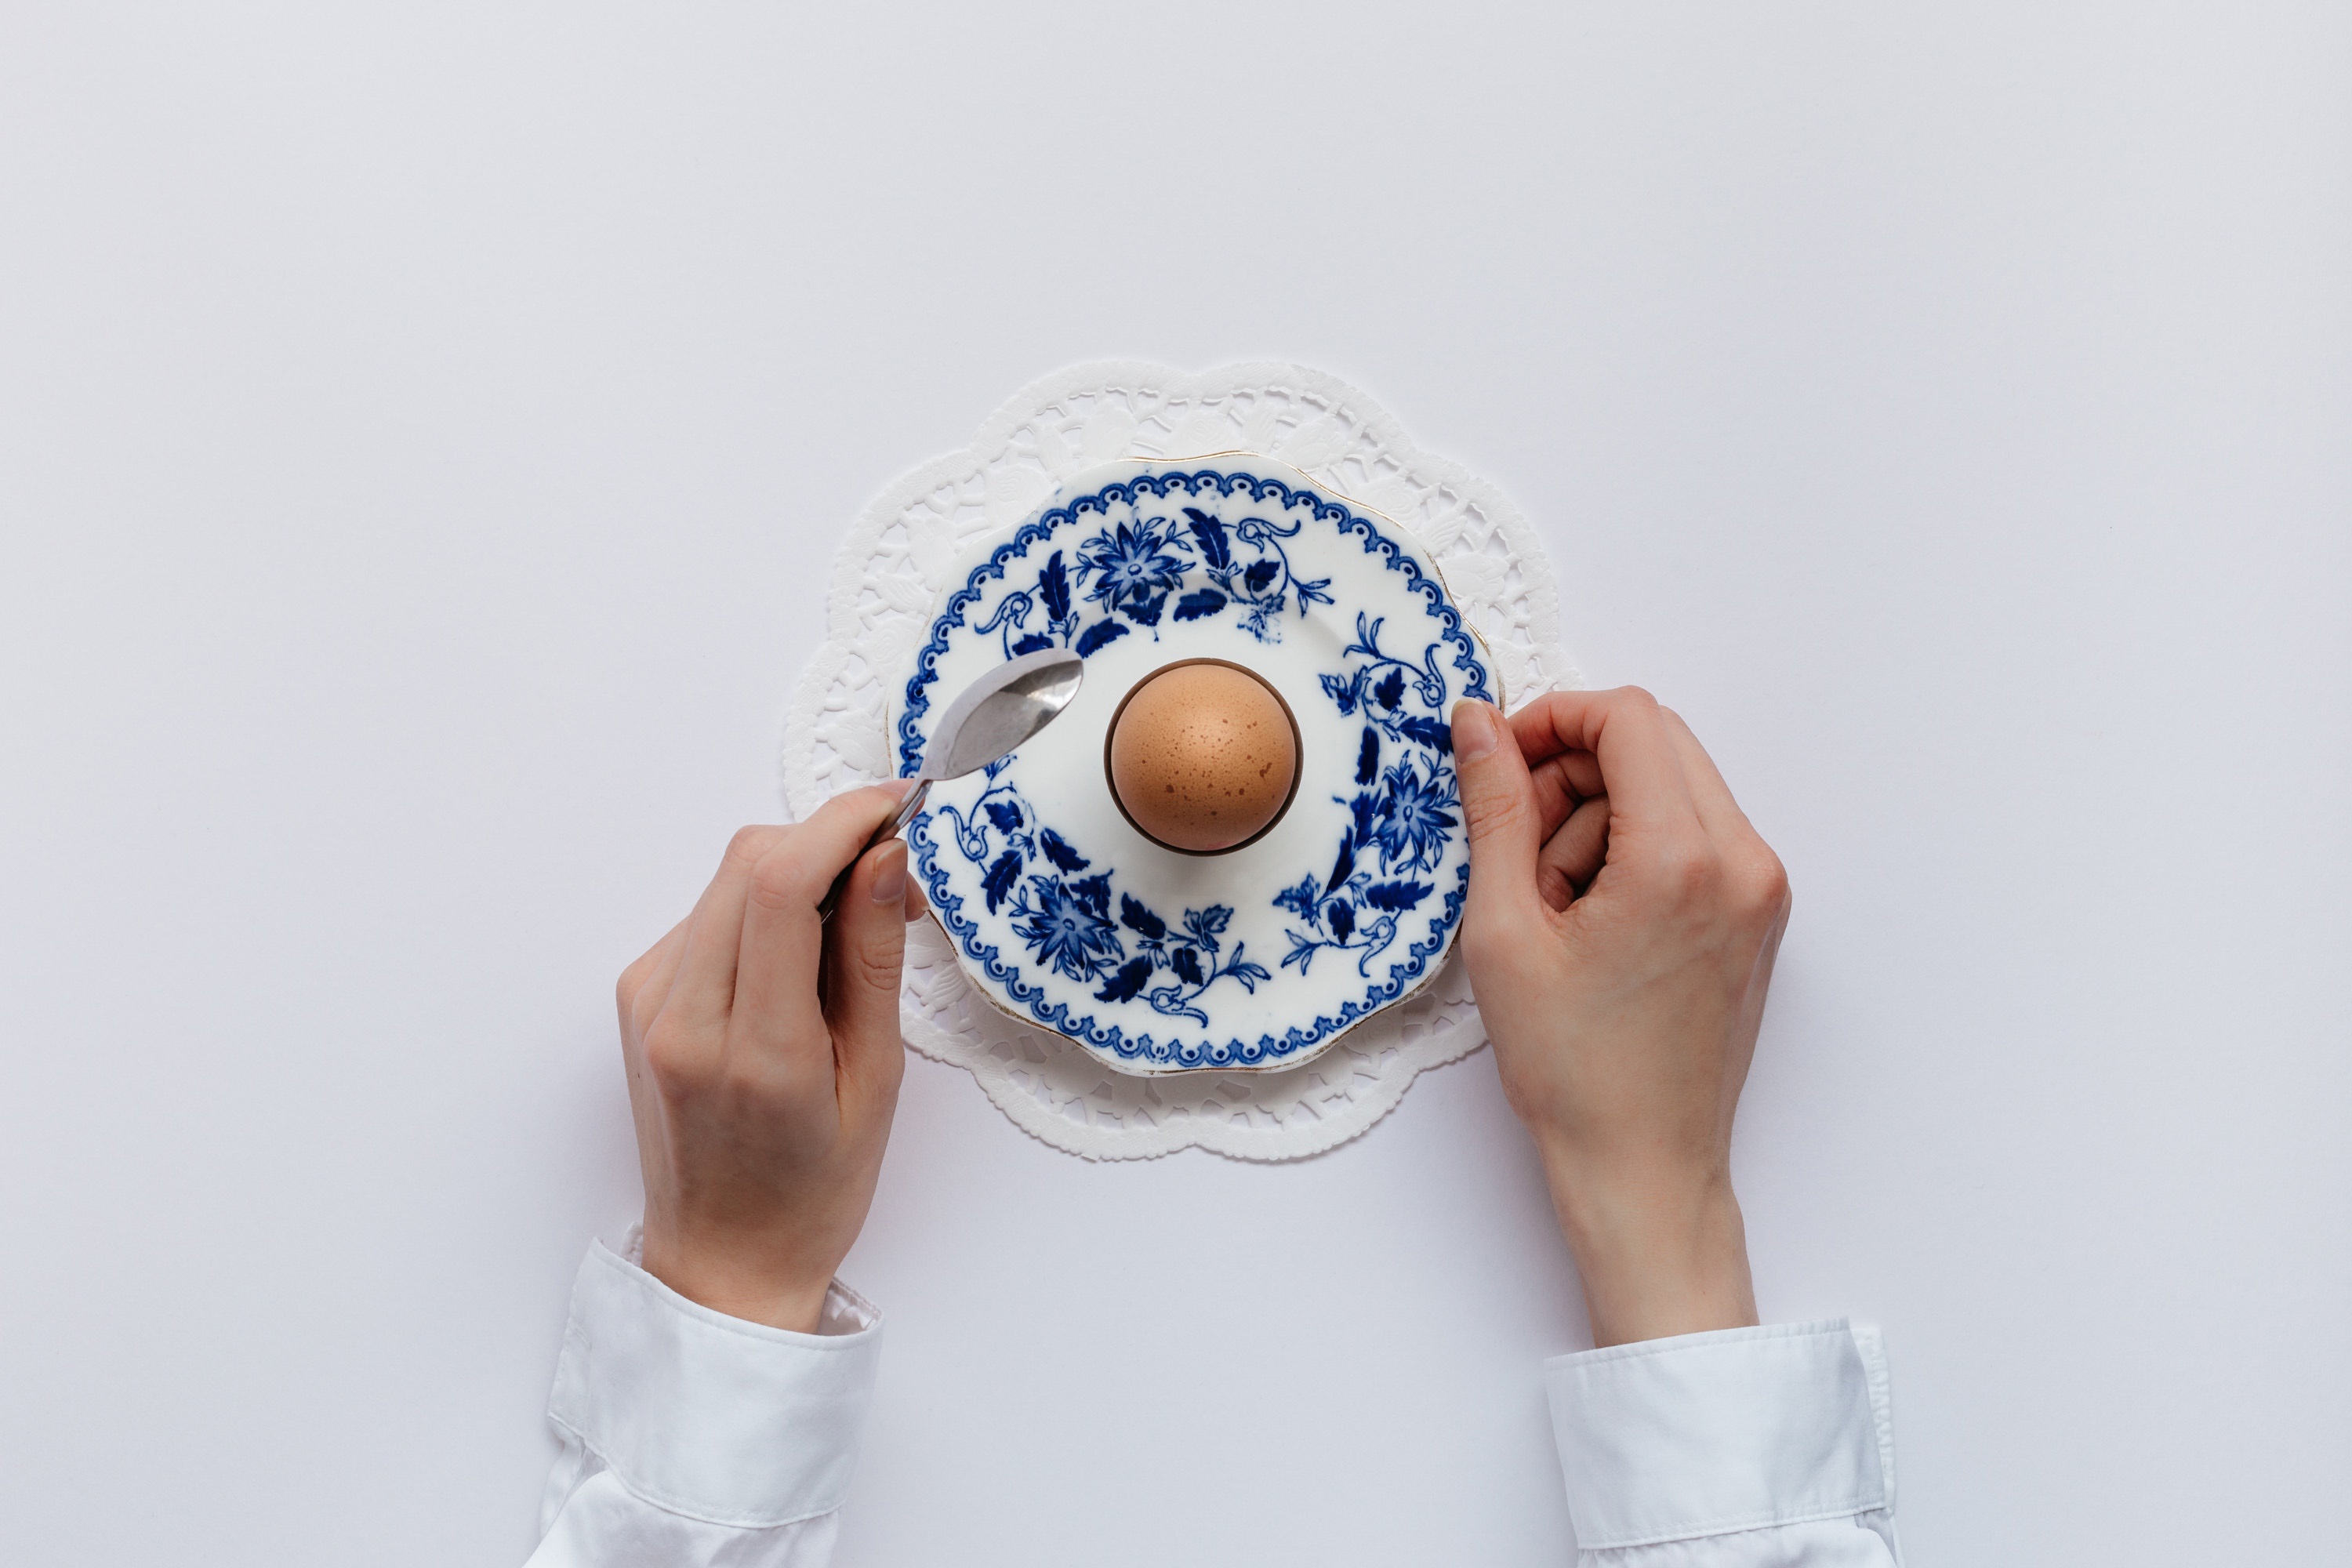
hand, food, coffee cup, tableware